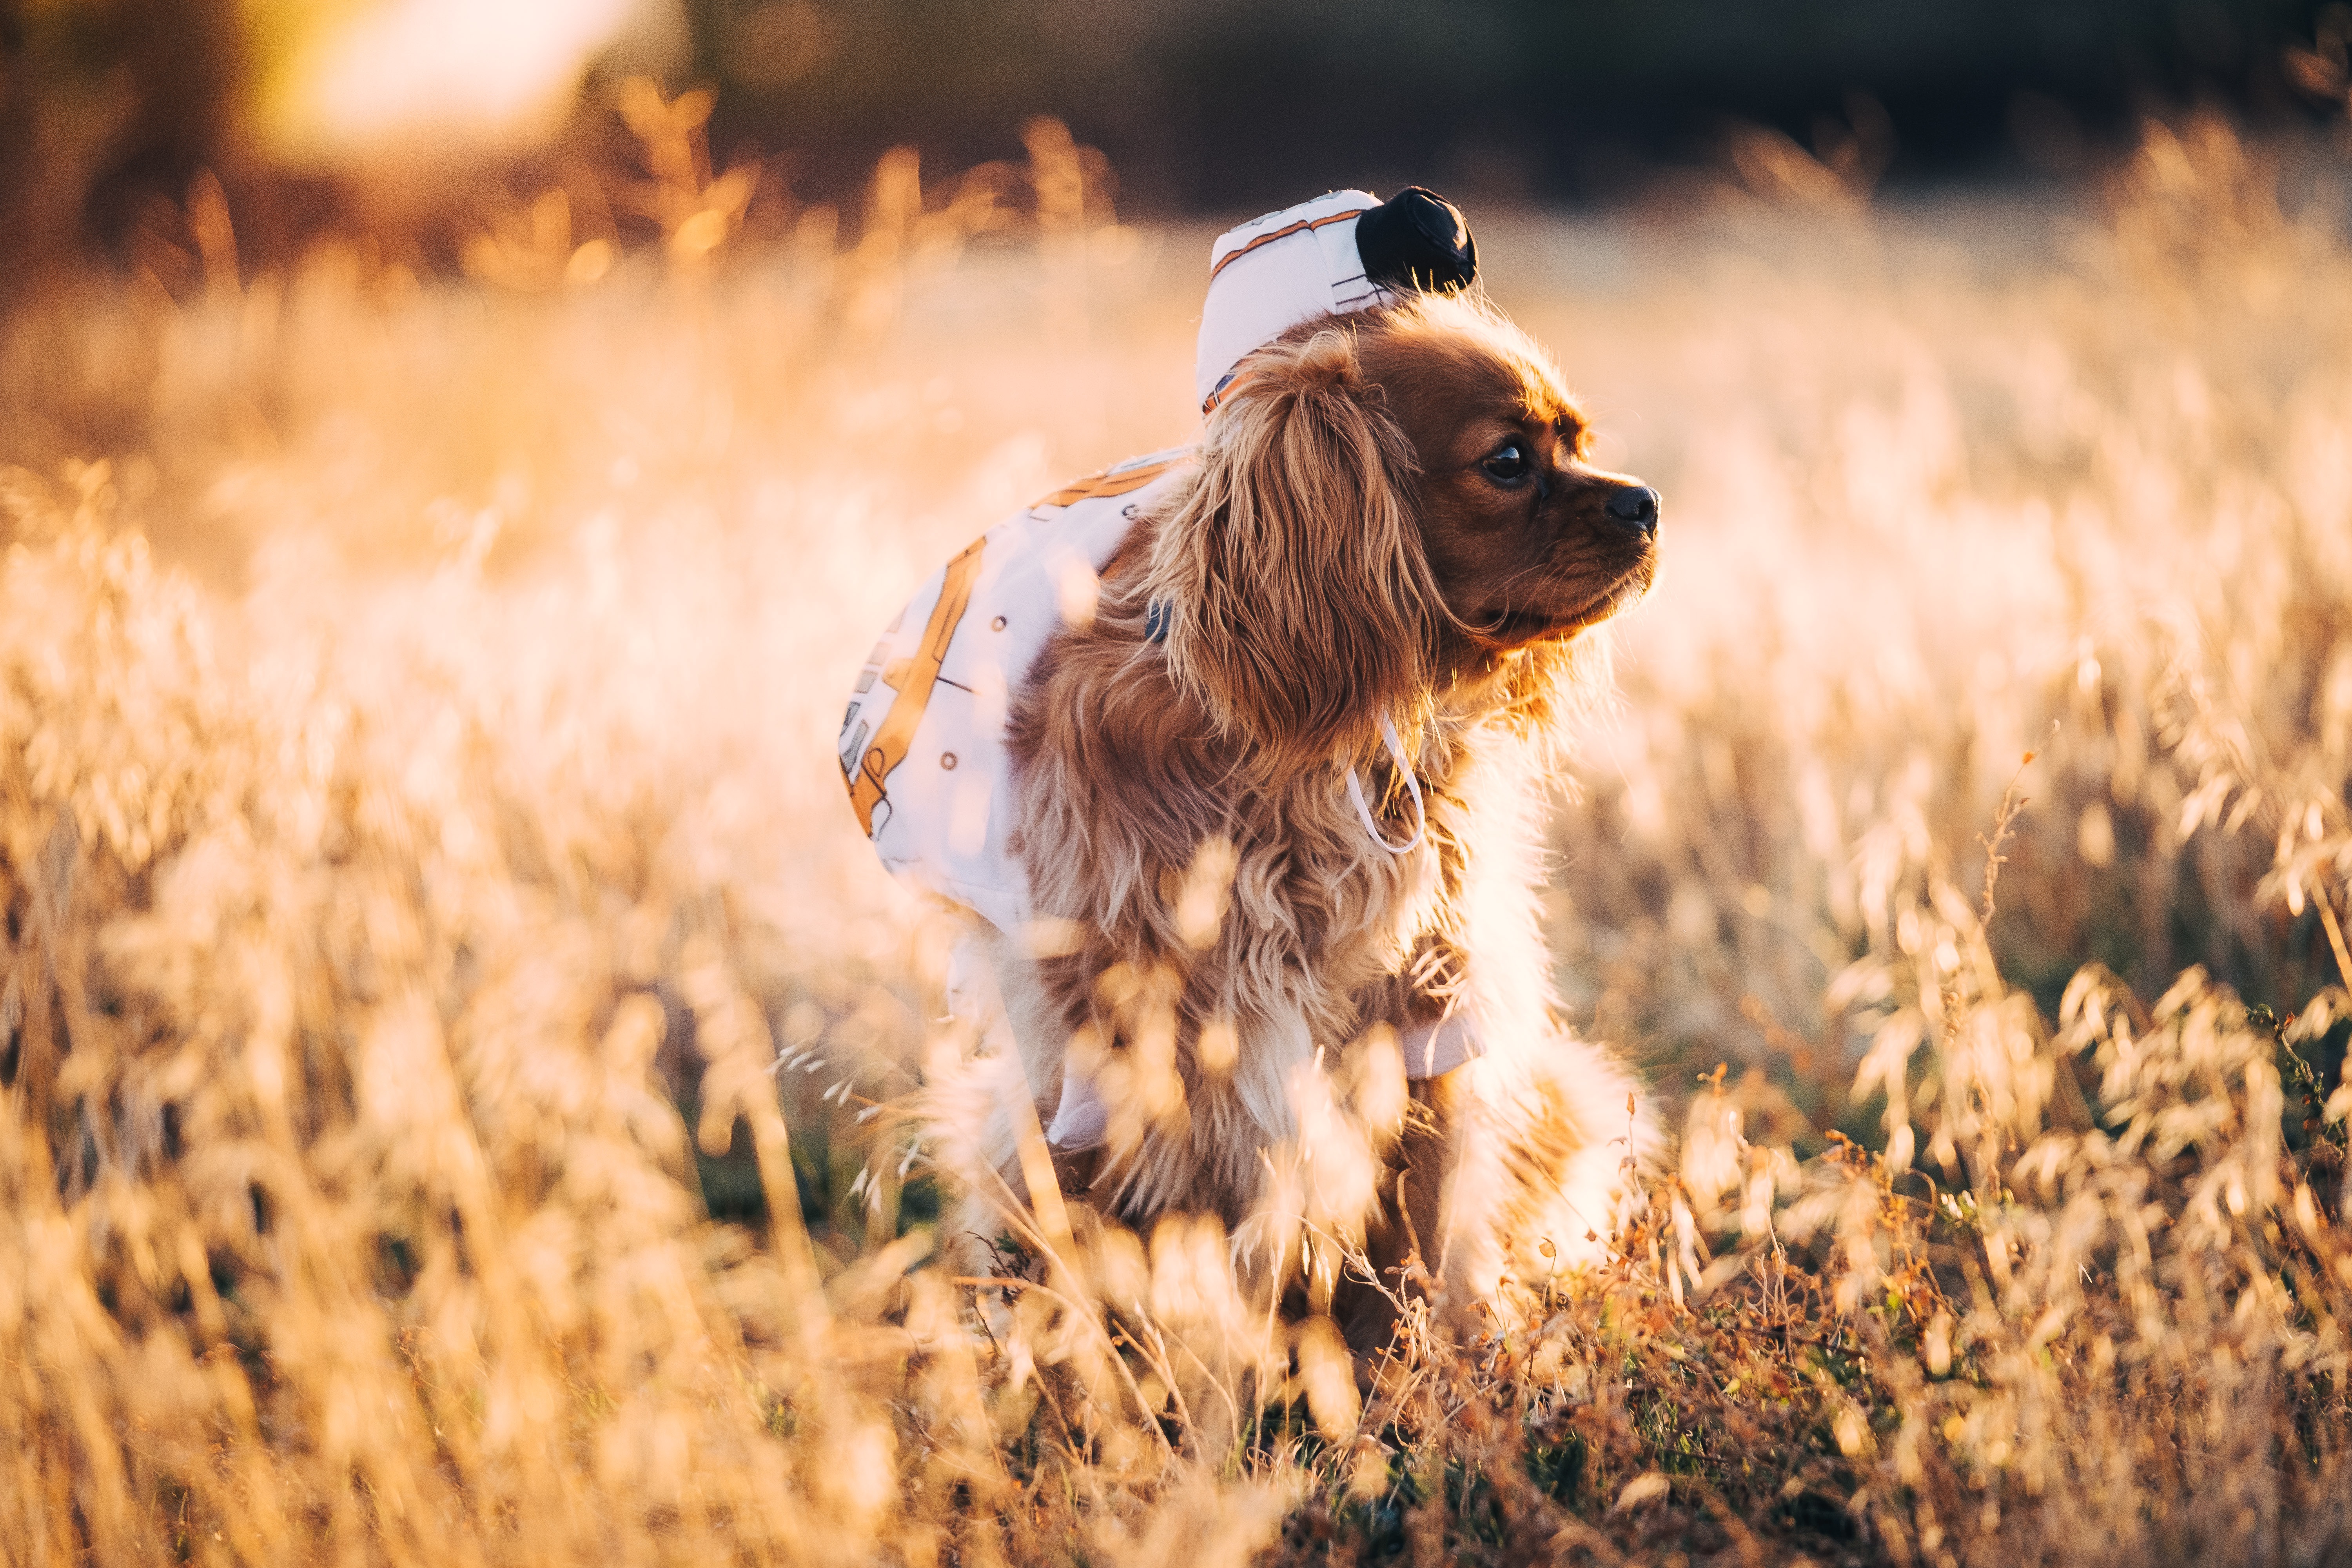
grass, puppy, dog, wildlife, autumn, mammal, golden hour, spaniel, pet costume, vertebrate, dog like mammal